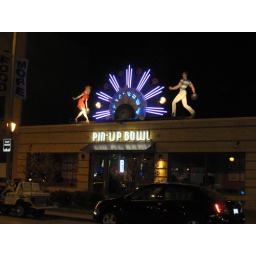
Pin Up Bowl is a cross between a bar and a bowling alley in the Delmar Loop.